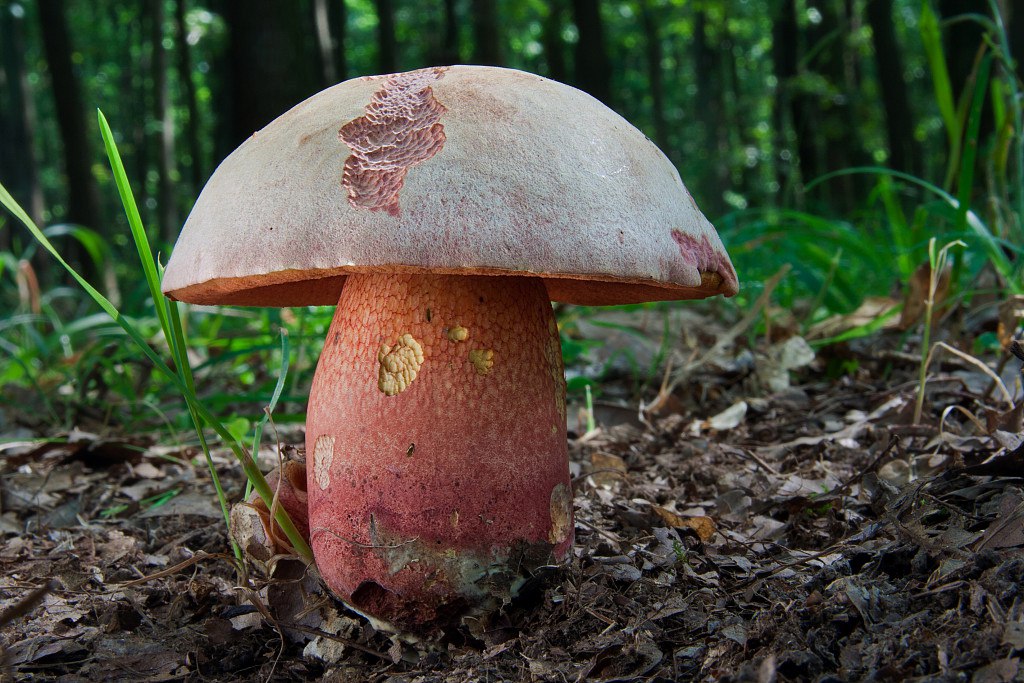
Label: mushroom